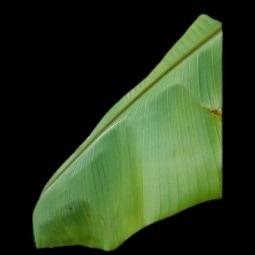
Label: Calcium